Annenieki

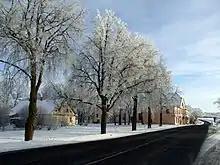

Annenieki is a village in the Annenieki Parish of Dobele Municipality in the Semigallia region and the Zemgale Planning Region in Latvia.